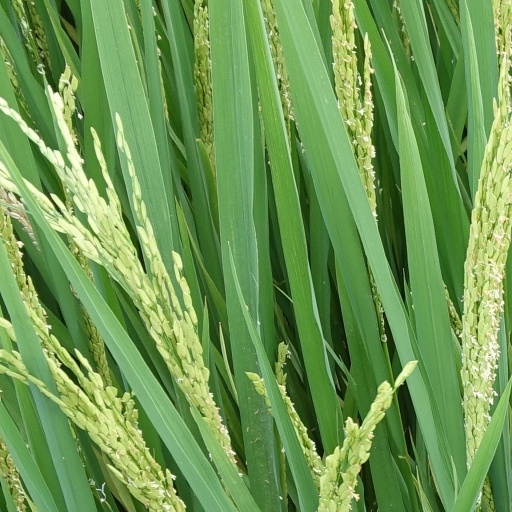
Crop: rice